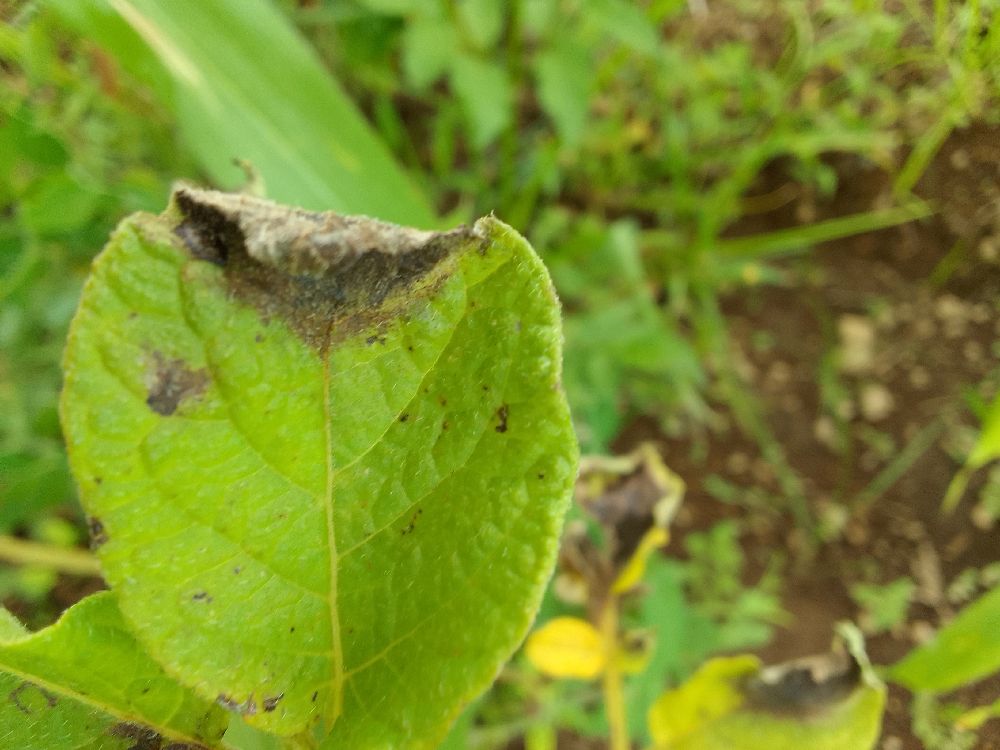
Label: Late blight